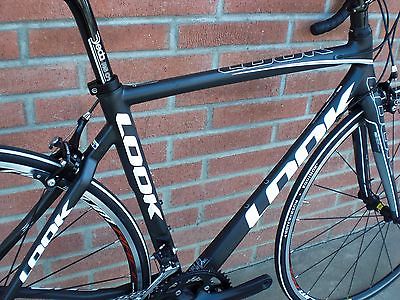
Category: bicycle